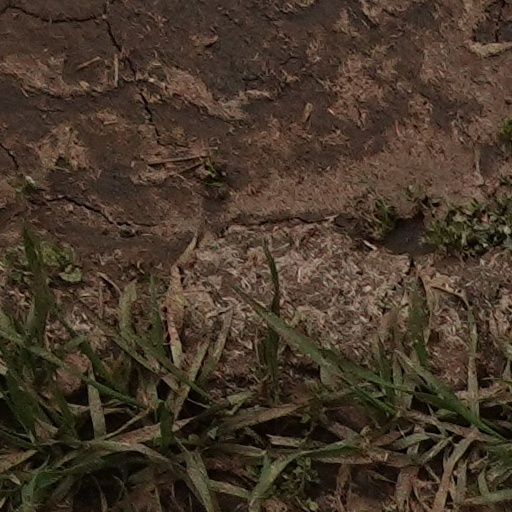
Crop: wheat